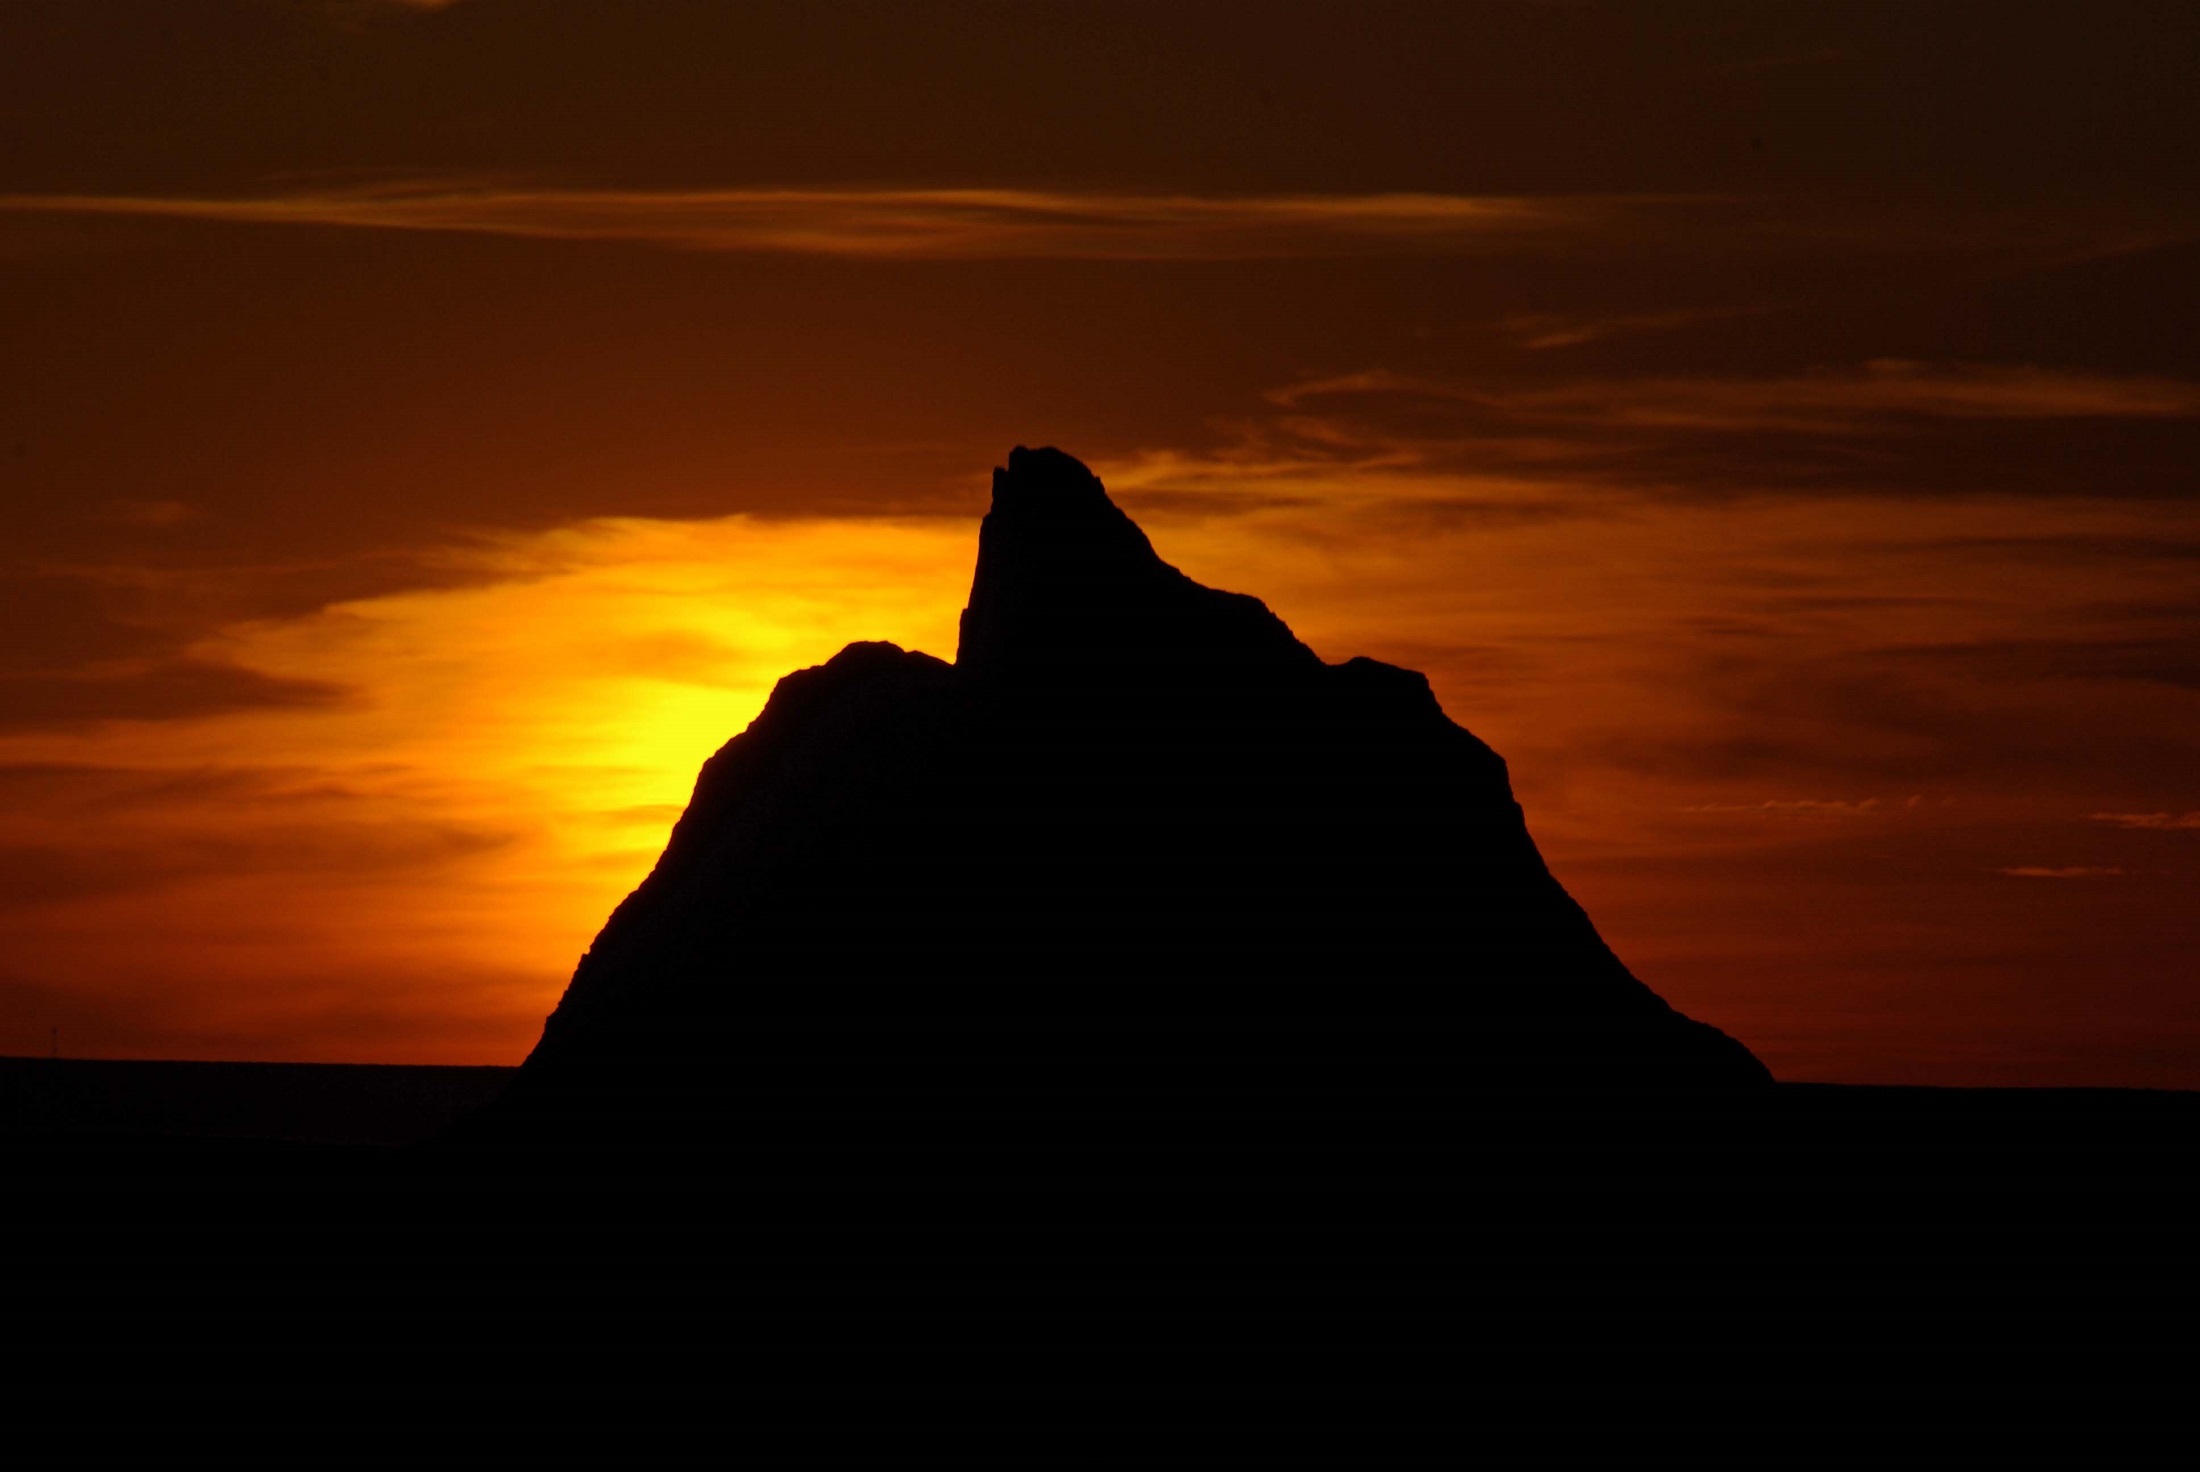
landscape, nature, horizon, wilderness, silhouette, cloud, sky, sun, sunrise, sunset, sunlight, morning, dawn, atmosphere, dusk, evening, twilight, scenic, usa, darkness, colorful, yellow, rocks, clouds, mountains, silhouettes, afterglow, badlands national park, south dakota